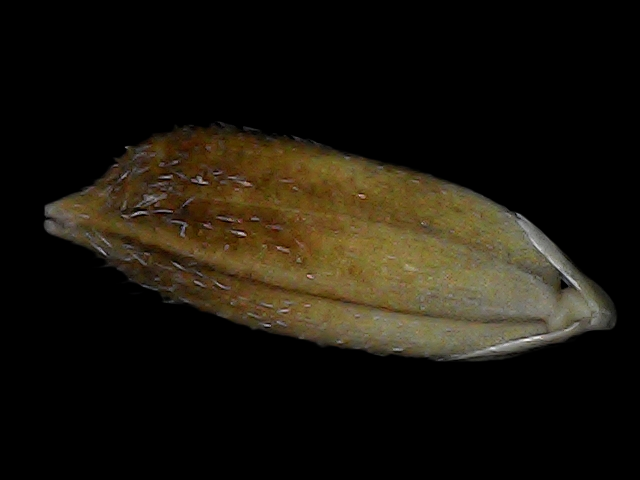
Rice variety: Bd91